Solomon Rockwell House

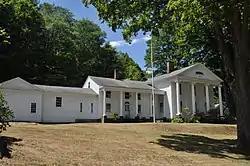

The Solomon Rockwell House is a historic house museum at 226 Prospect Street in the Winsted area of Winchester, Connecticut, United States. The main portion of the house, built about 1813, is a particularly fine example of Greek Revival architecture. The house is owned by the Winchester Historical Society, and has displays of 19th-century artifacts relating to local manufacturing business and the American Civil War, and it also hosts the local fire museum. It is open by appointment.